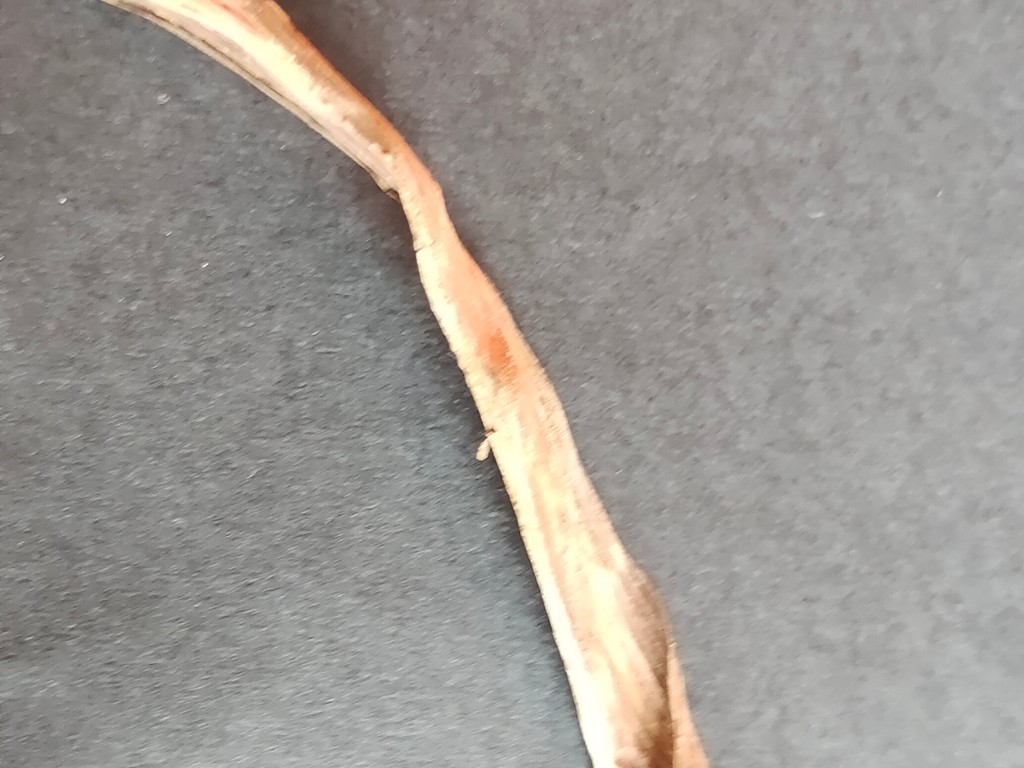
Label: Dried